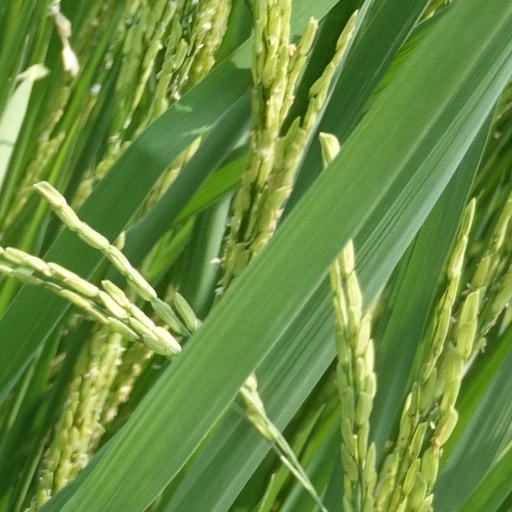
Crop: rice